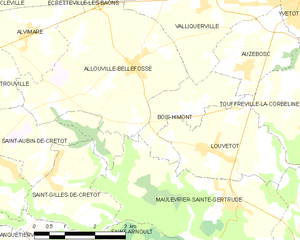
Carte des communes françaises Bois-Himont